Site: brandenburg
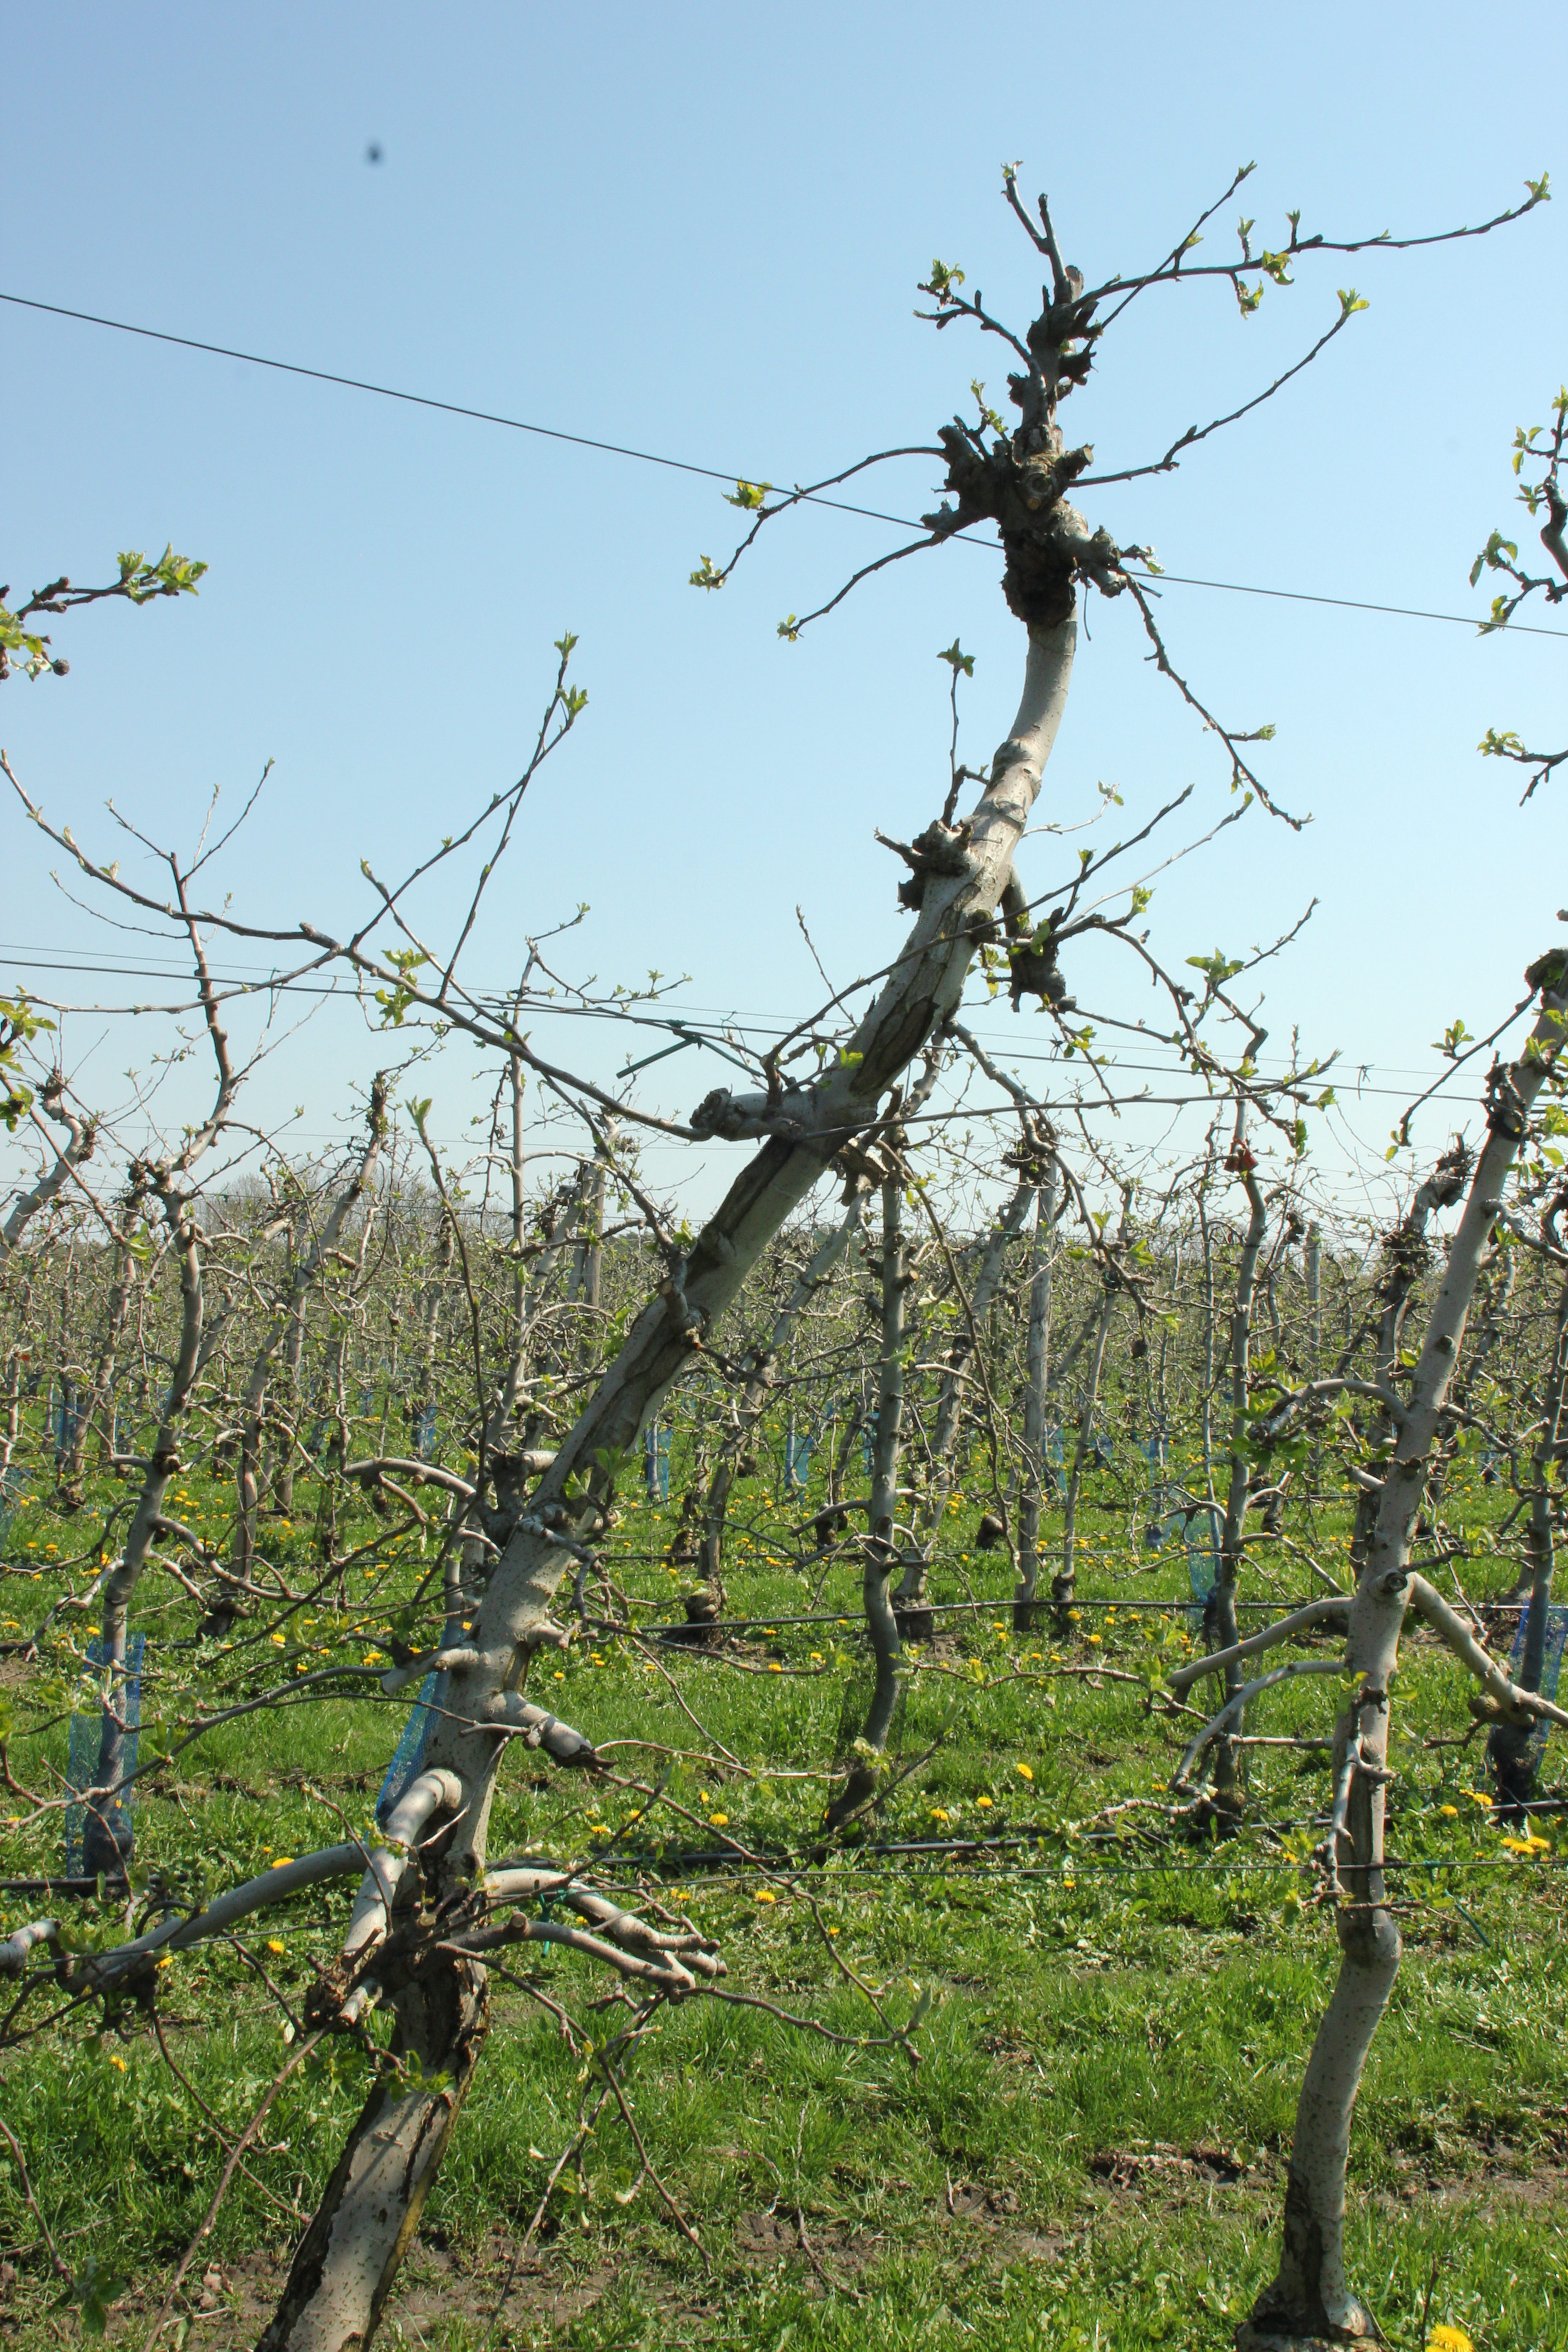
Growth stage (BBCH 56): Inflorescence emergence